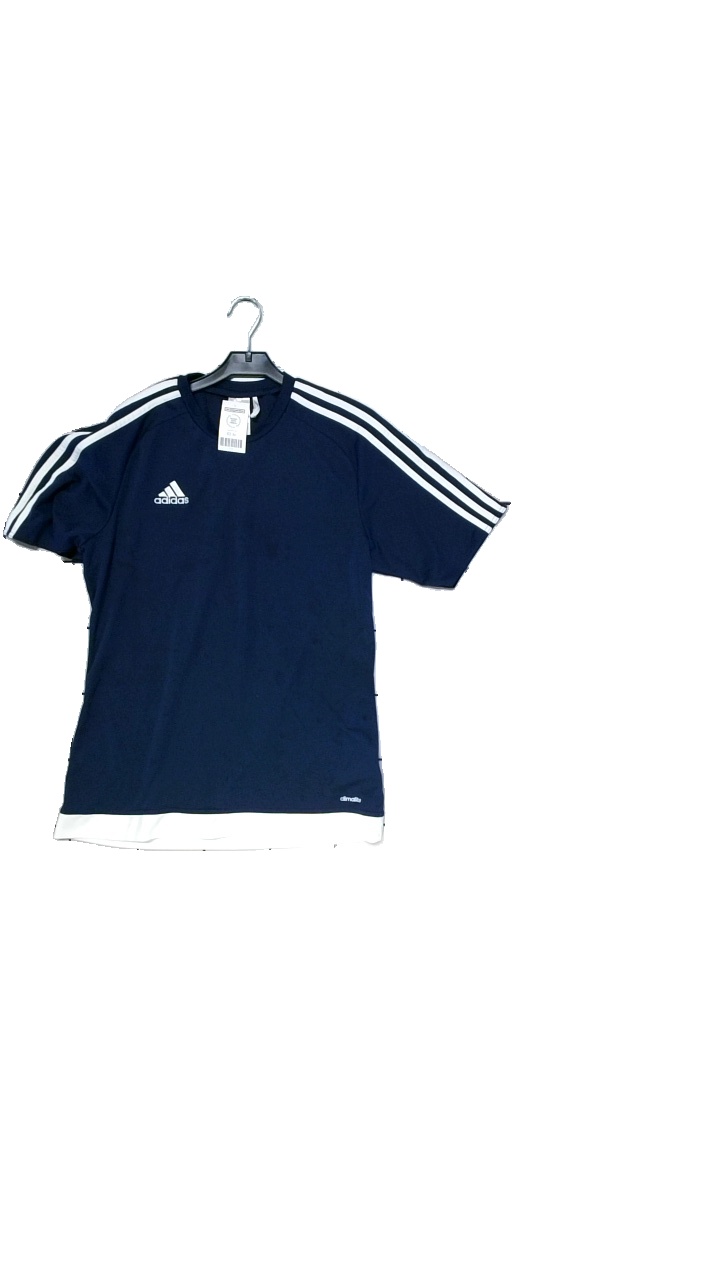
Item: T-shirt (Men)
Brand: Adidas
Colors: Blue, White
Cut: Oversize
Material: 100% Polyester
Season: All
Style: Sports
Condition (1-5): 1
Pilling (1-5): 4
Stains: Major
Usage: Reuse
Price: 50-100